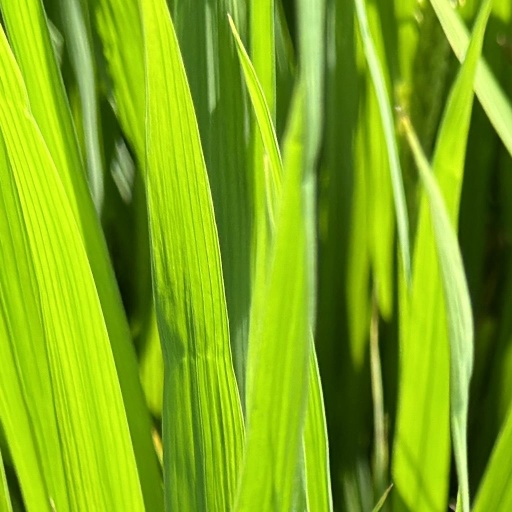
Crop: rice